Program for Action

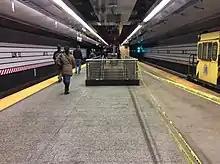
The Lexington Avenue–63rd Street station undergoing renovation, with the original Program for Action-era designs having been replaced

Phase II would be constructed after Phase I and cost $1.3 billion. Phase II was composed of mostly extensions of existing lines and Phase I-built lines.